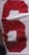
Number: 6